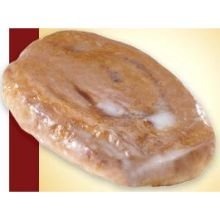
Item Name: Flowers Foods Glazed Honey Bun, 2.5 Ounce -- 48 per case.
Product Description: Flowers Foods Glazed Honey Bun, 2.5 Ounce -- 48 per case. Individually Wrapped Kosher
Value: 48.0
Unit: Count

Price: 86.9